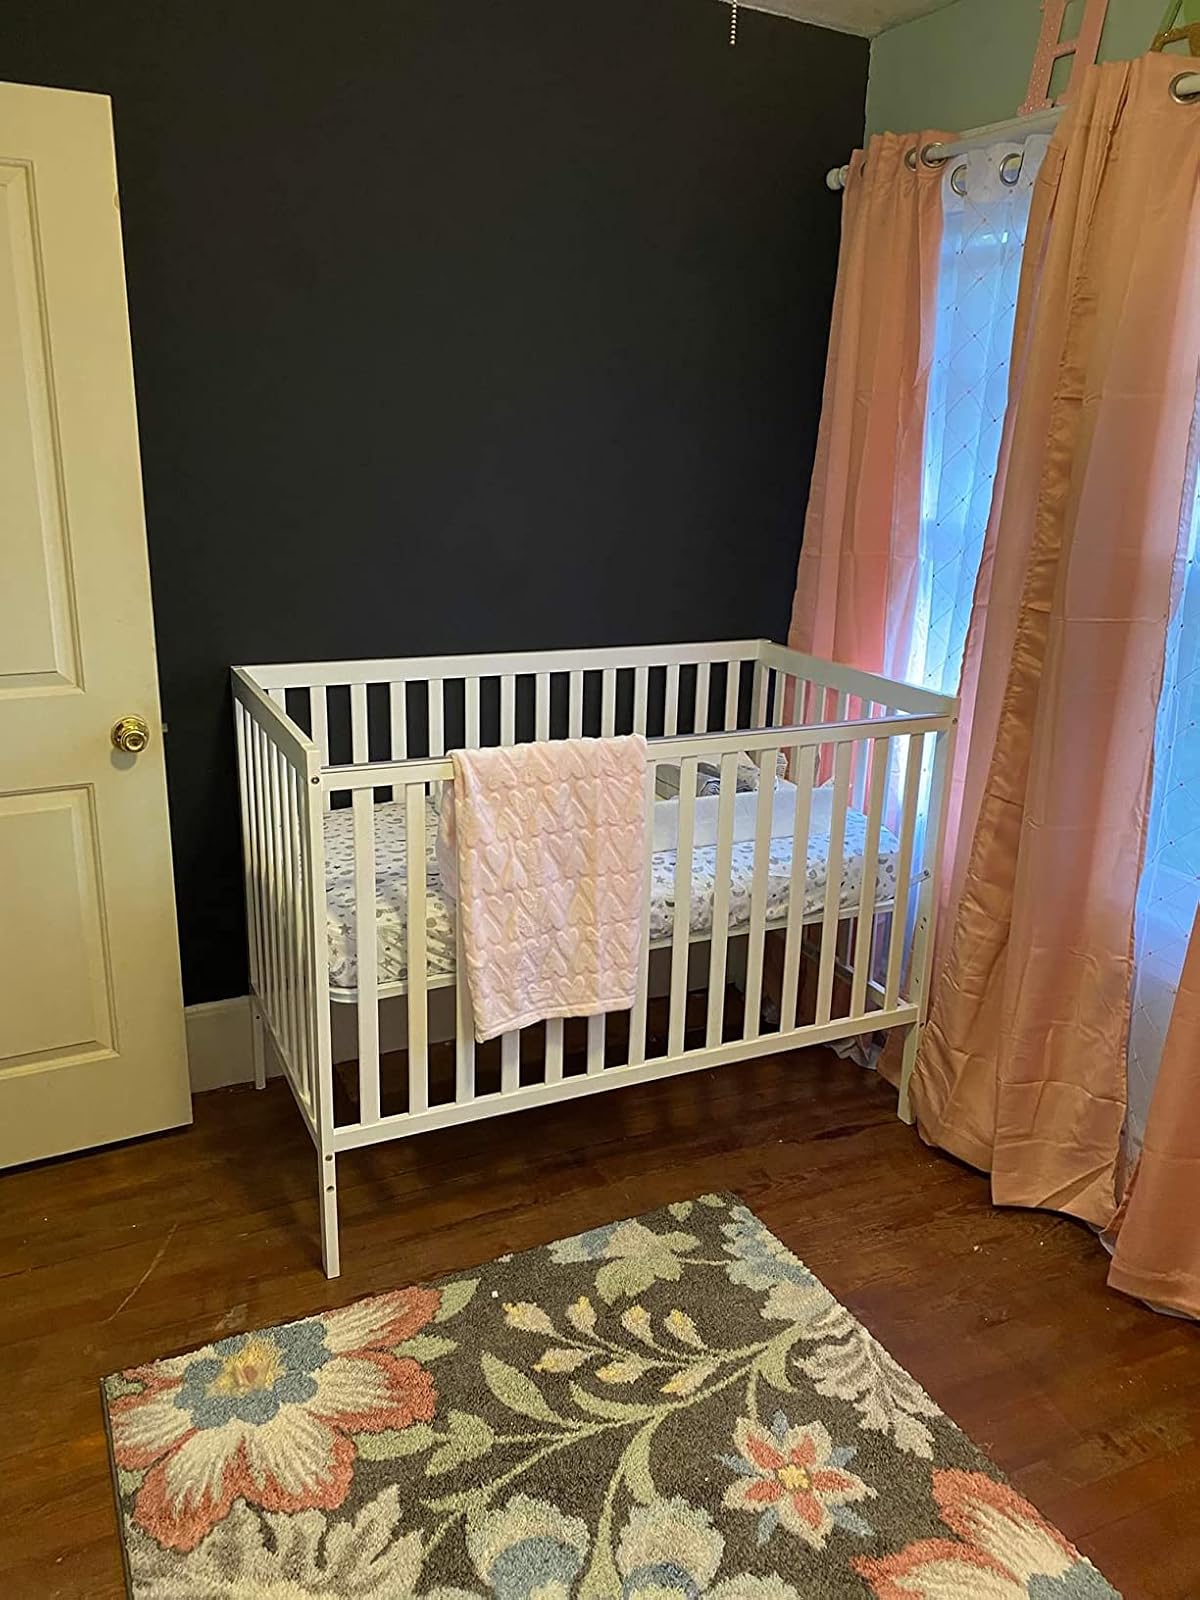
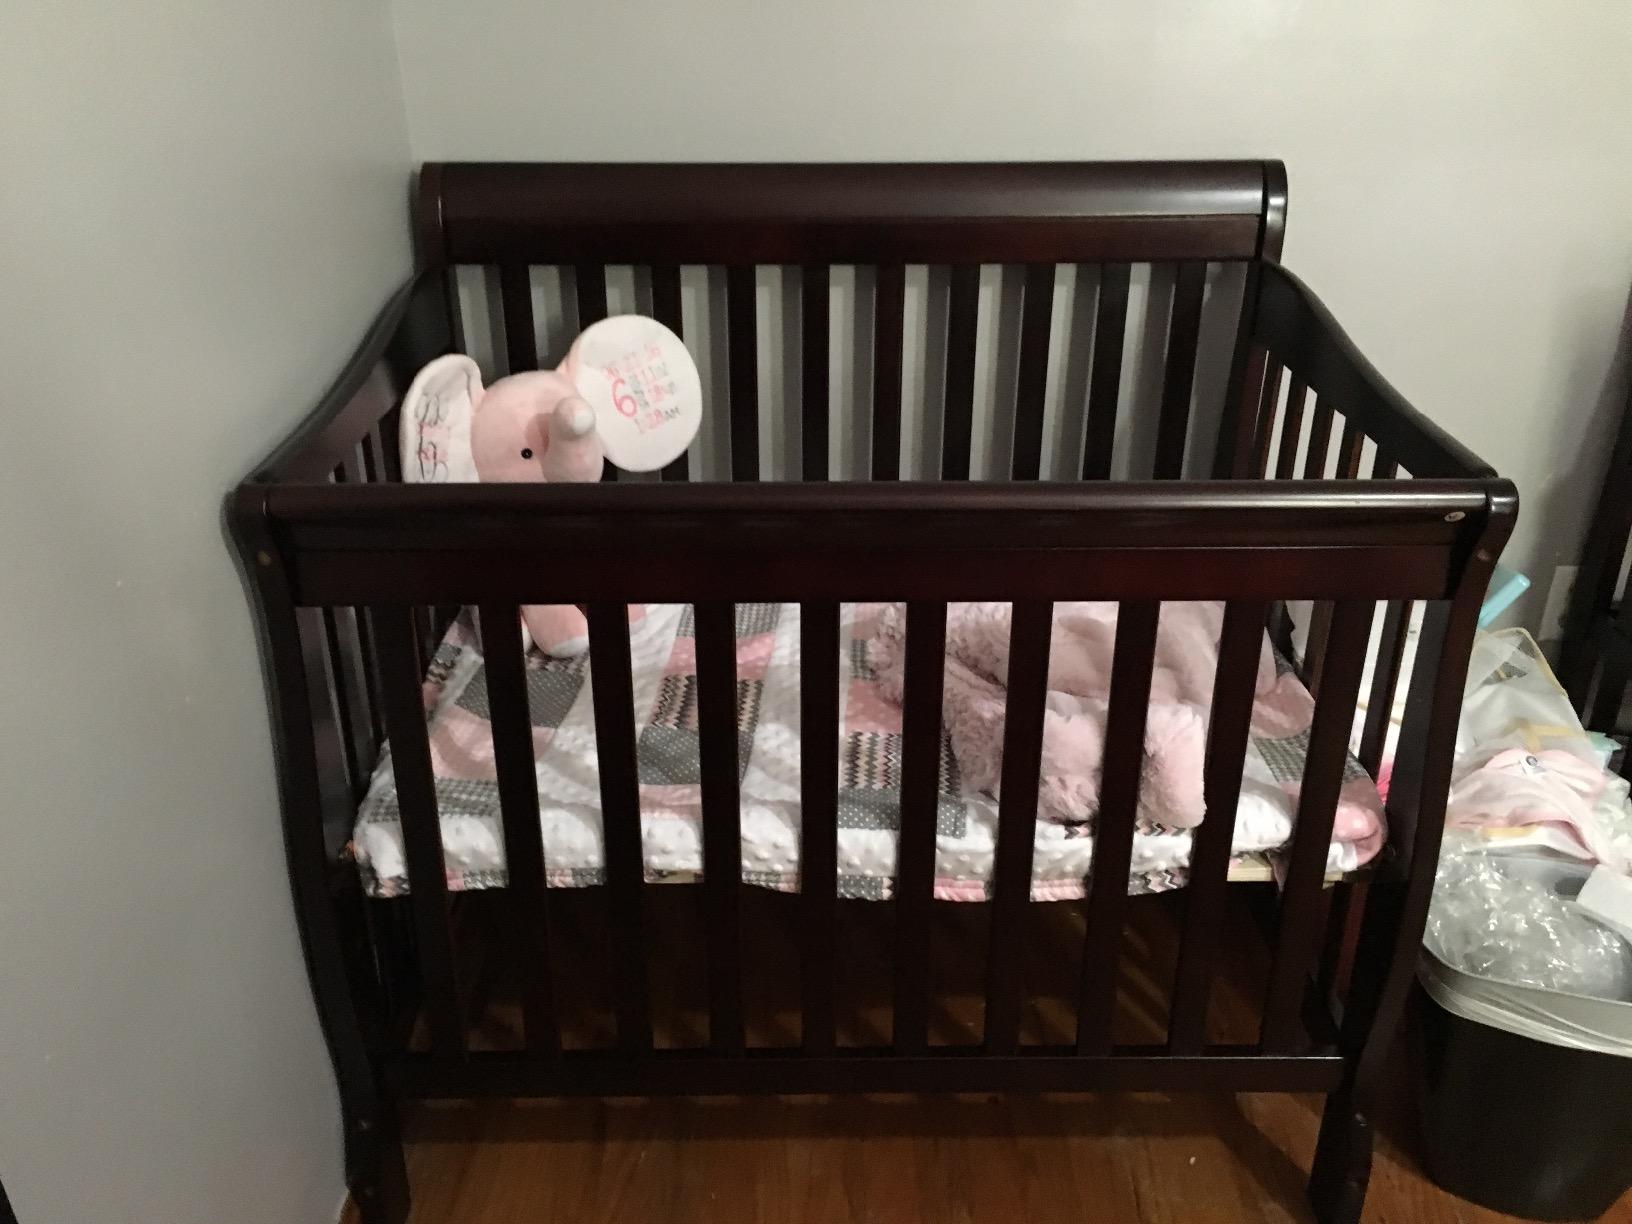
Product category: products_crib
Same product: no